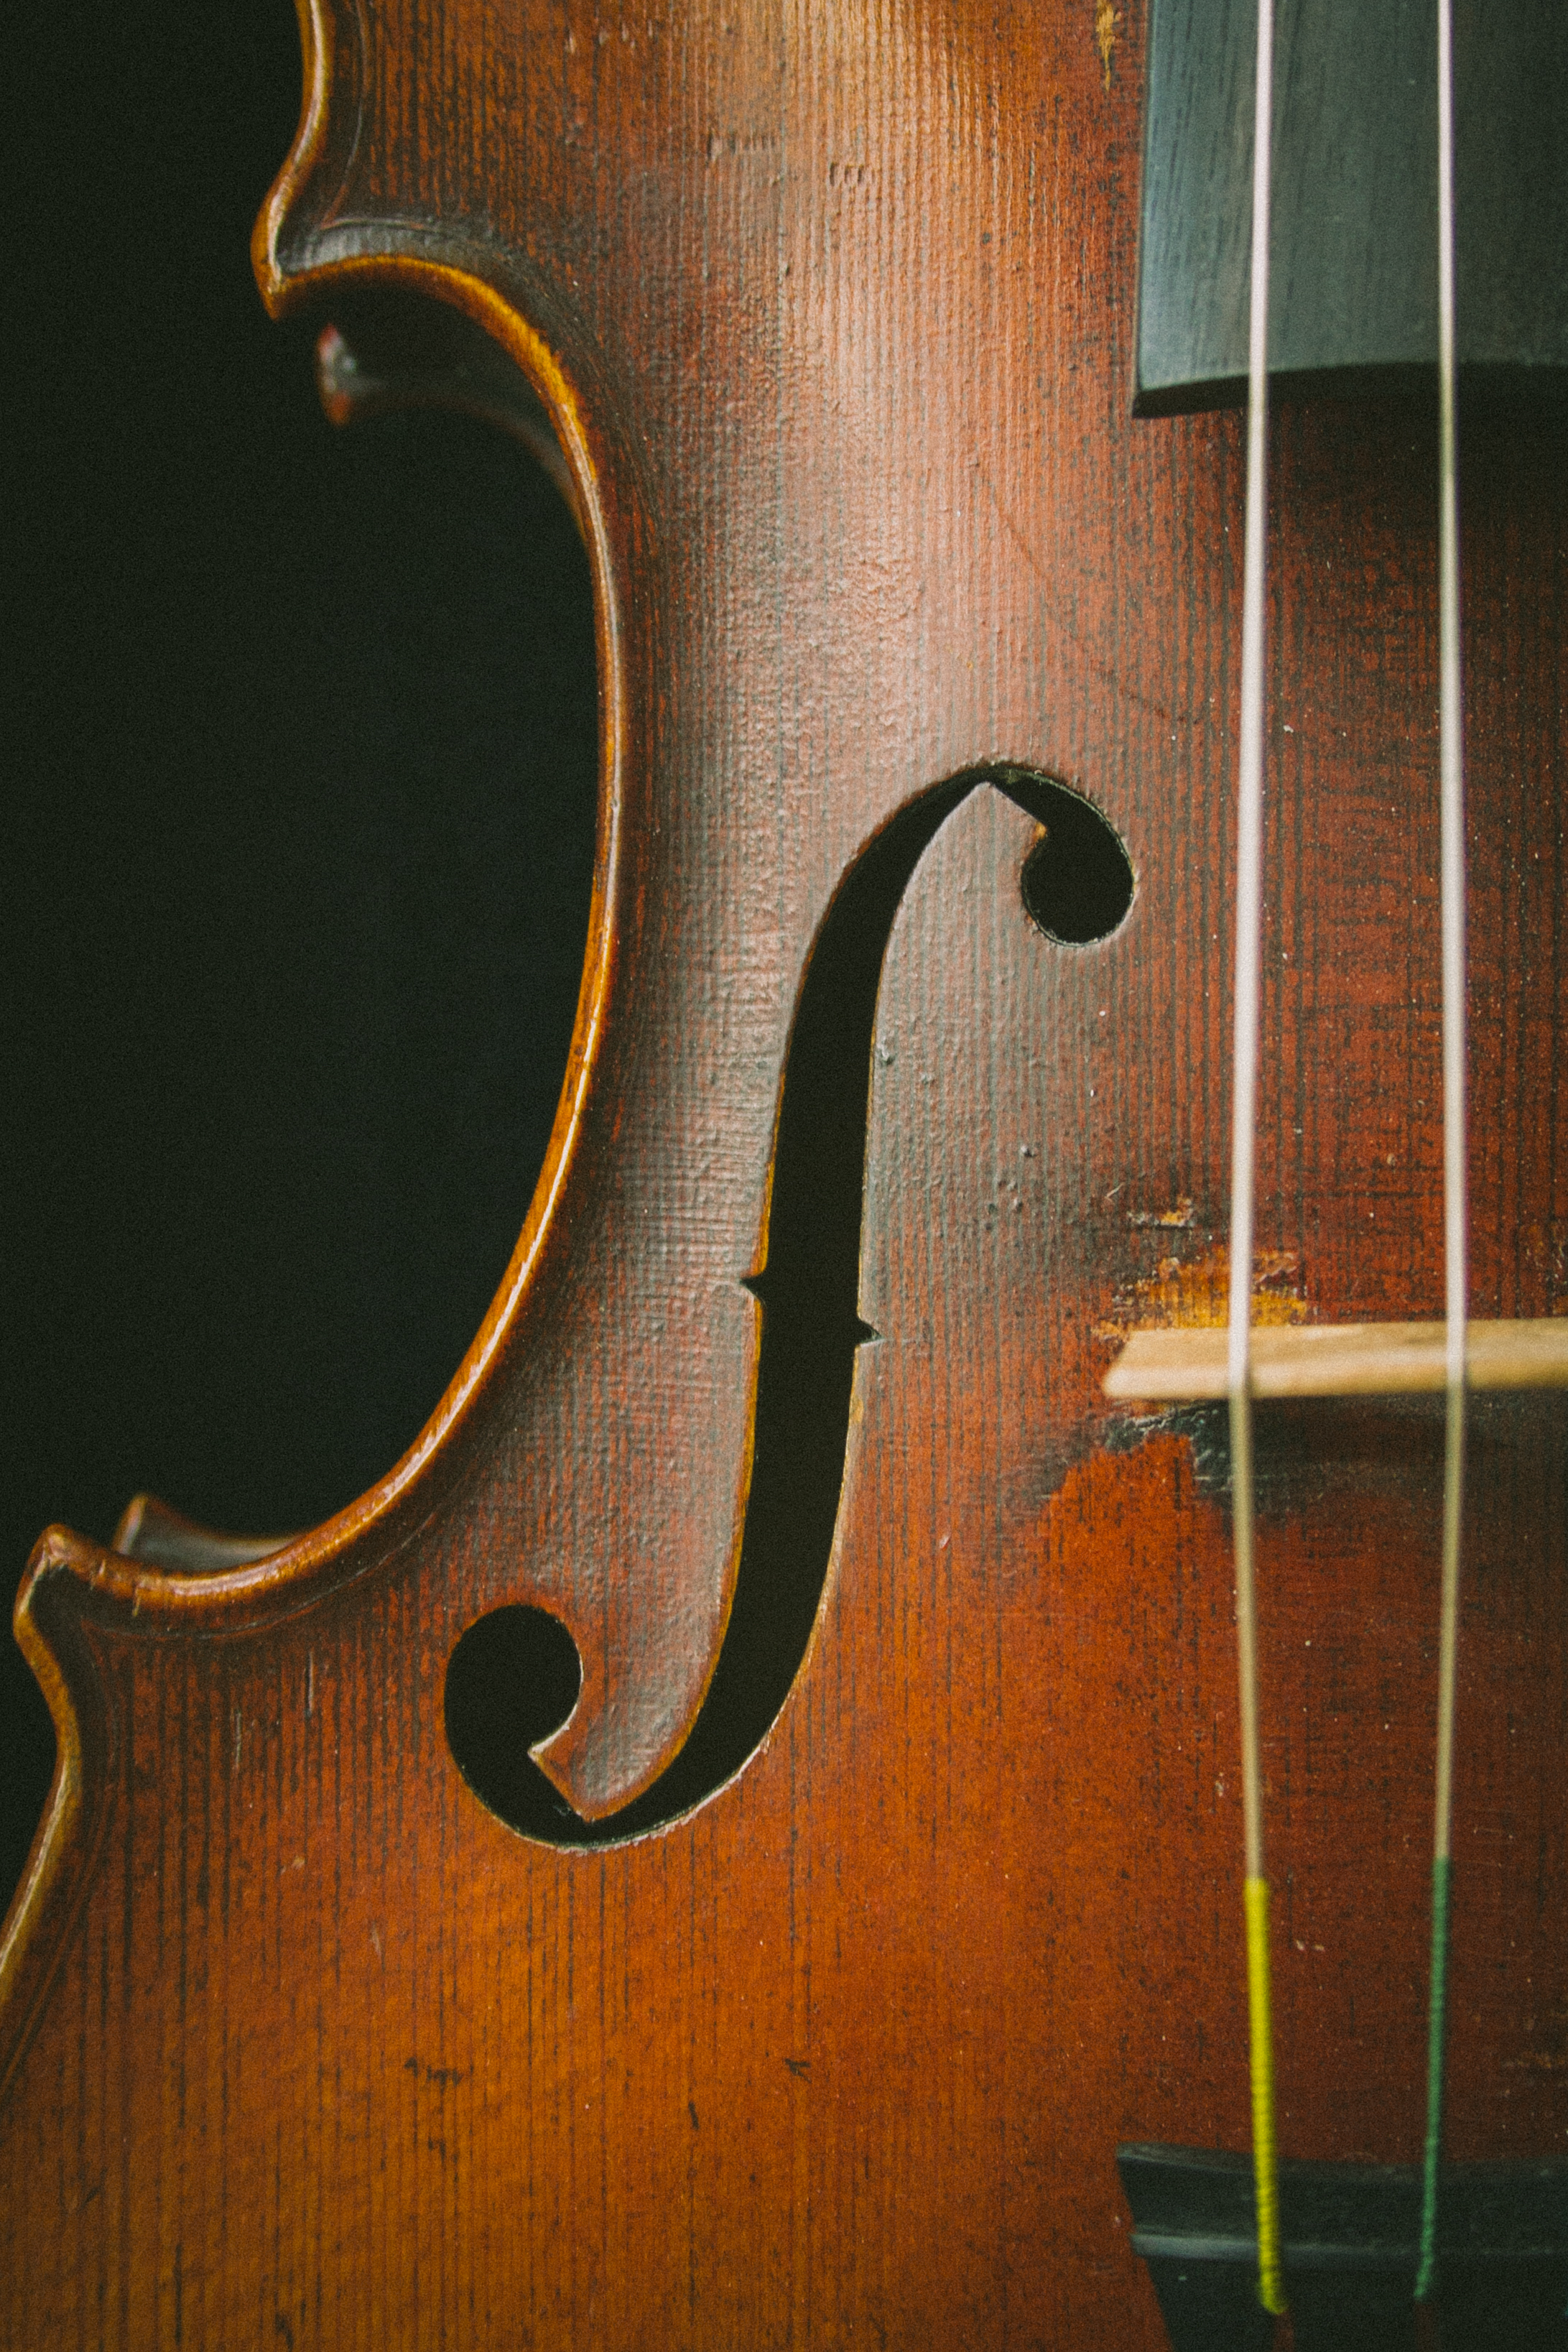
guitar, acoustic guitar, instrument, musical instrument, violin, cello, bass guitar, viola, double bass, string instrument, bowed string instrument, violin family, plucked string instruments, viol